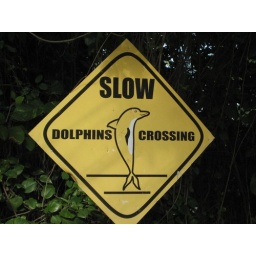
This was a sign on the road outside the Dolphin Cove area near the waterfalls.